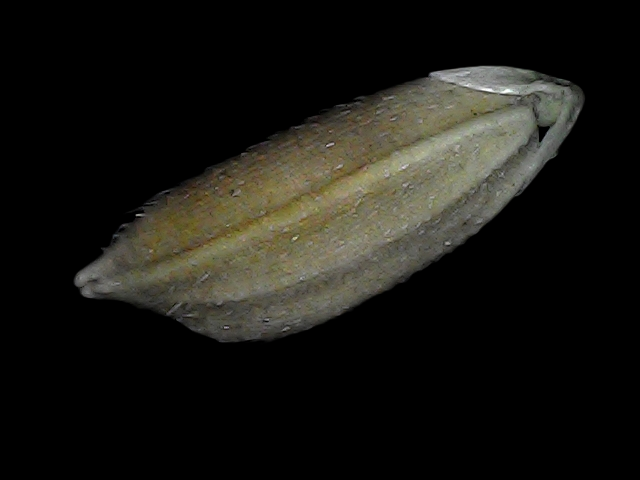
Rice variety: Bd91